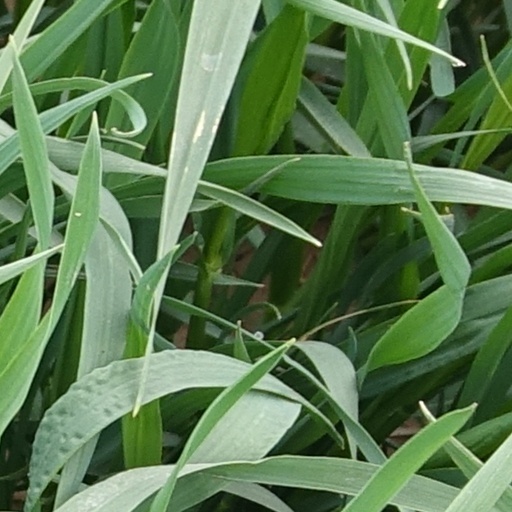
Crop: wheat